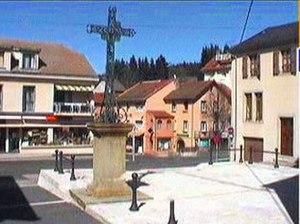
La Bastide-Puylaurent est une commune française, située dans le département de la Lozère en région Occitanie. Ses habitants sont appelés Bastidois, Bastidoise.